Vellam

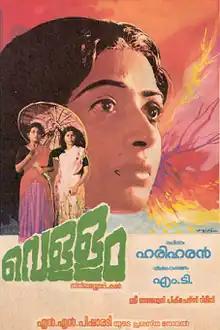
Poster designed by P. N. Menon

Vellam is a 1985 Indian Malayalam-language film, directed by Hariharan, starring Prem Nazir and Madhu, supported by K. R. Vijaya and Srividya, with Sathaar, Sukumari, Adoor Bhasi and Balan K. Nair playing other important roles.